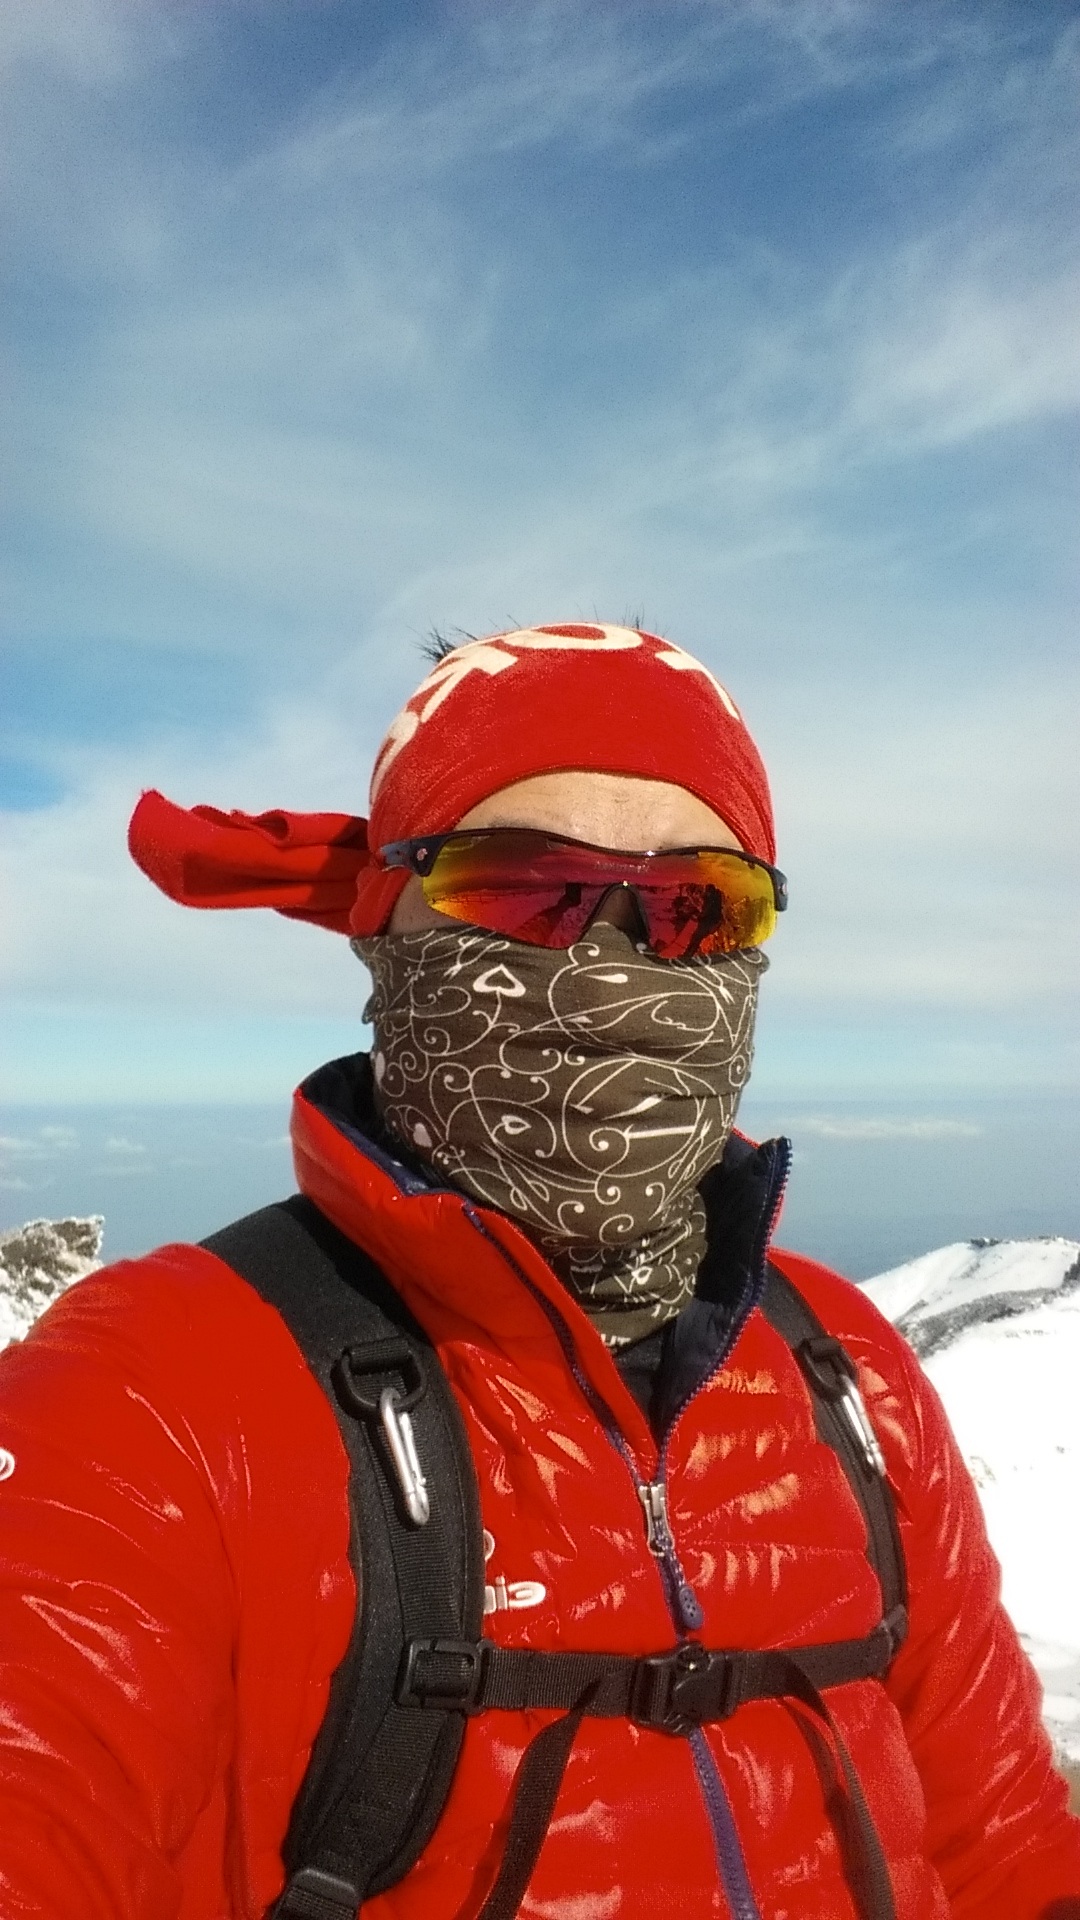
man, mountain, winter, hiking, adventure, red, extreme sport, summit, mountaineering, korea, ski, jeju island, halla, ski equipment